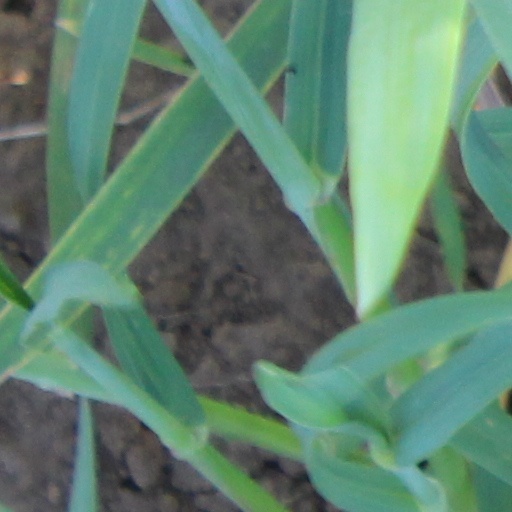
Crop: wheat